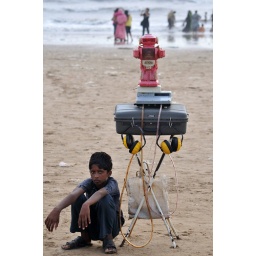
A young boy sits in front of his fortune telling machine at the Juhu beach in Mumbai.